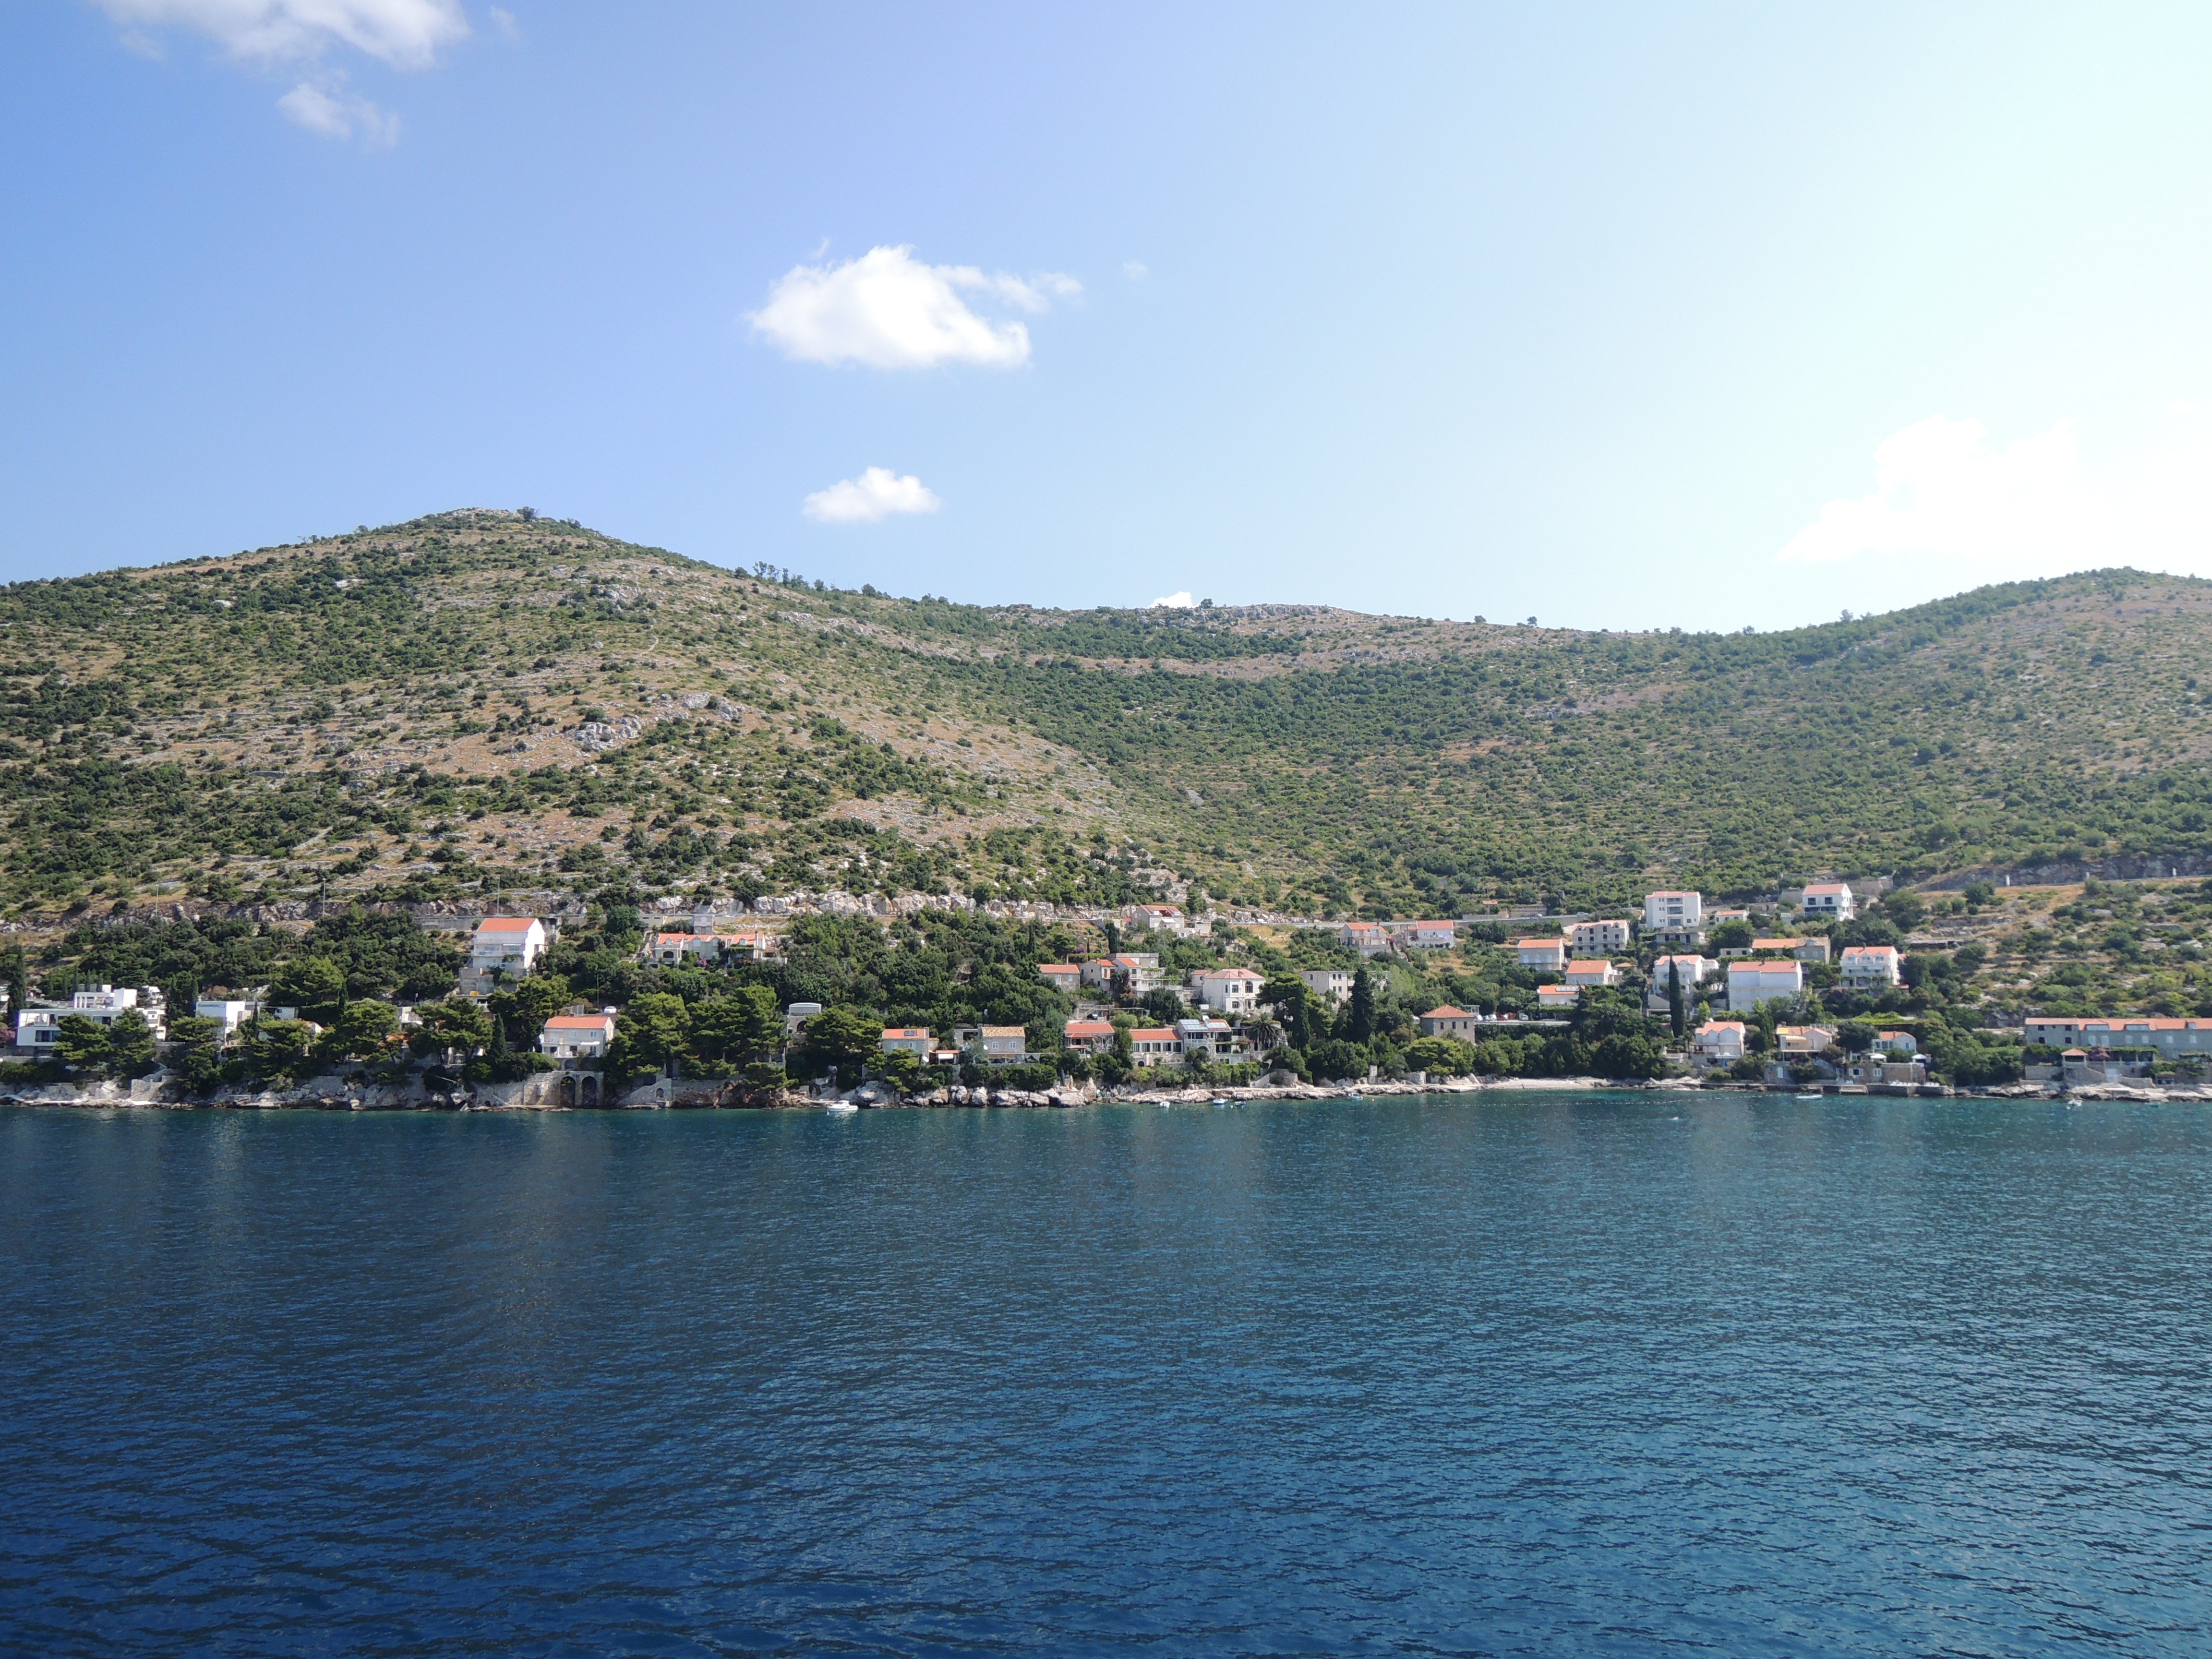
landscape, sea, coast, water, mountain, boat, air, lake, view, vehicle, bay, blue, fjord, reservoir, cruise, croatia, dubrovnik, loch, silent, cottages, mountain home